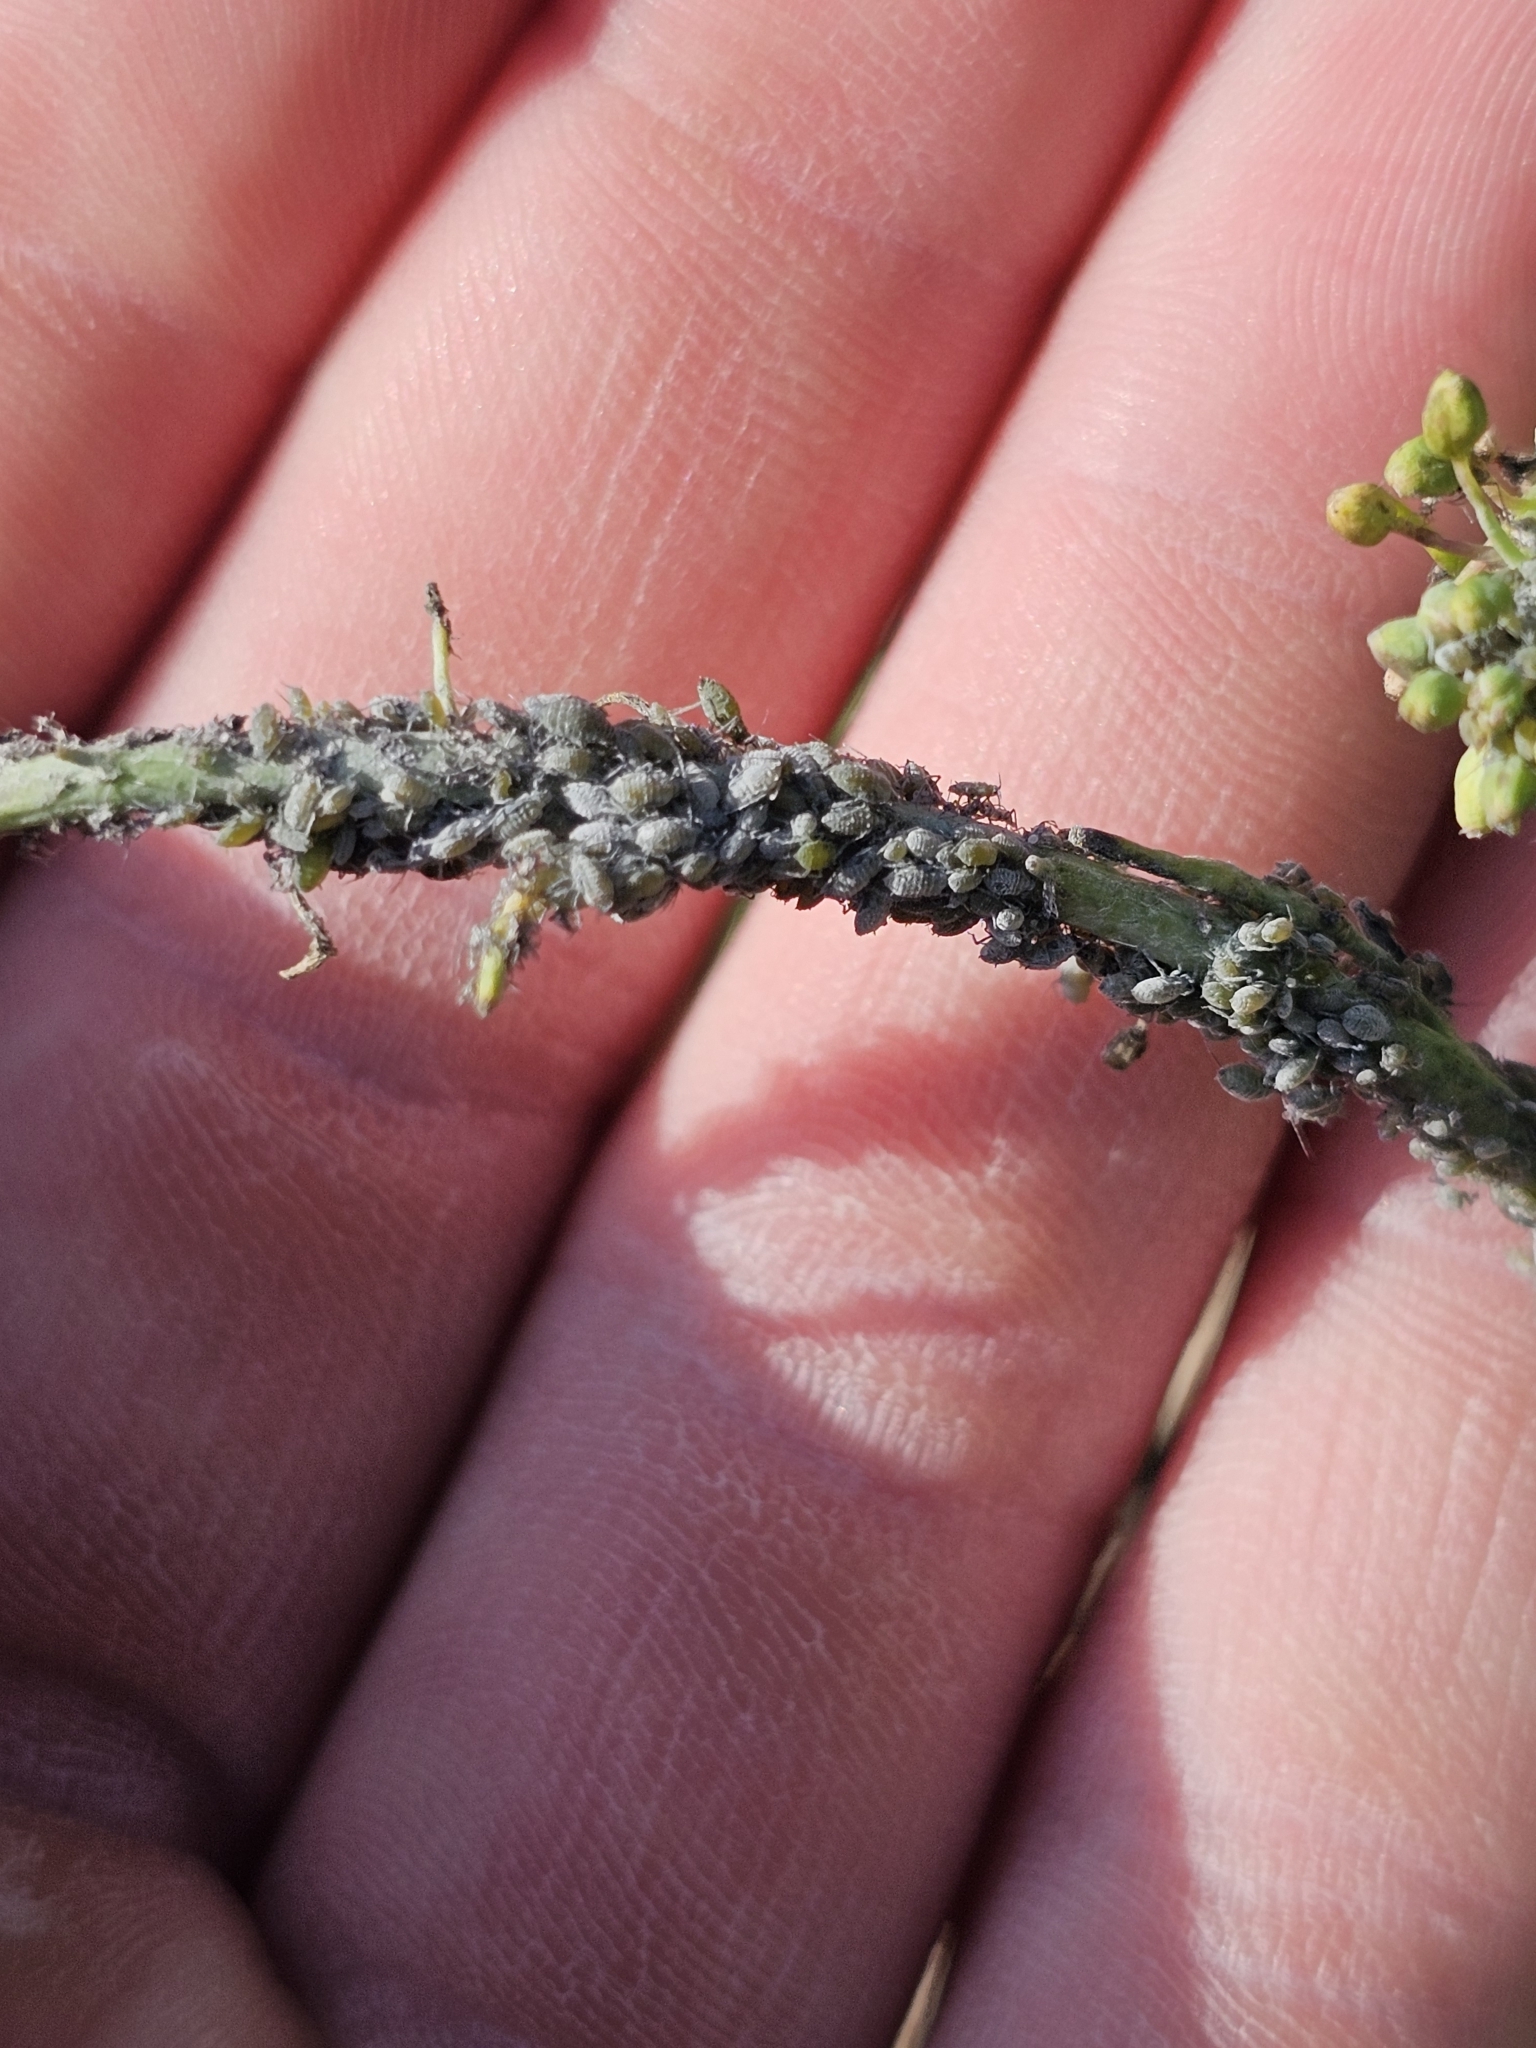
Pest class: cabbage_aphid